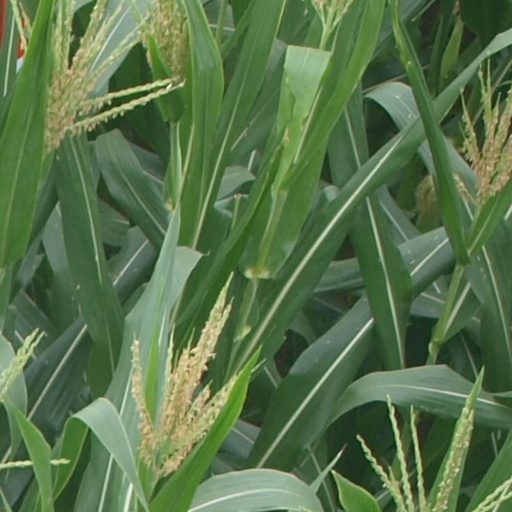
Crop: maize; corn